Oeconym

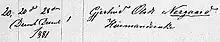
A Norwegian first name ("Gjertrud") followed by a patronym ("Olsdatter") and oeconym ("Nergaard")

Explicit reference is made to oeconyms (and their lack of correspondence with residents' names) in "Njáls saga", a 13th-century Icelandic work describing events between 960 and 1020. For example: